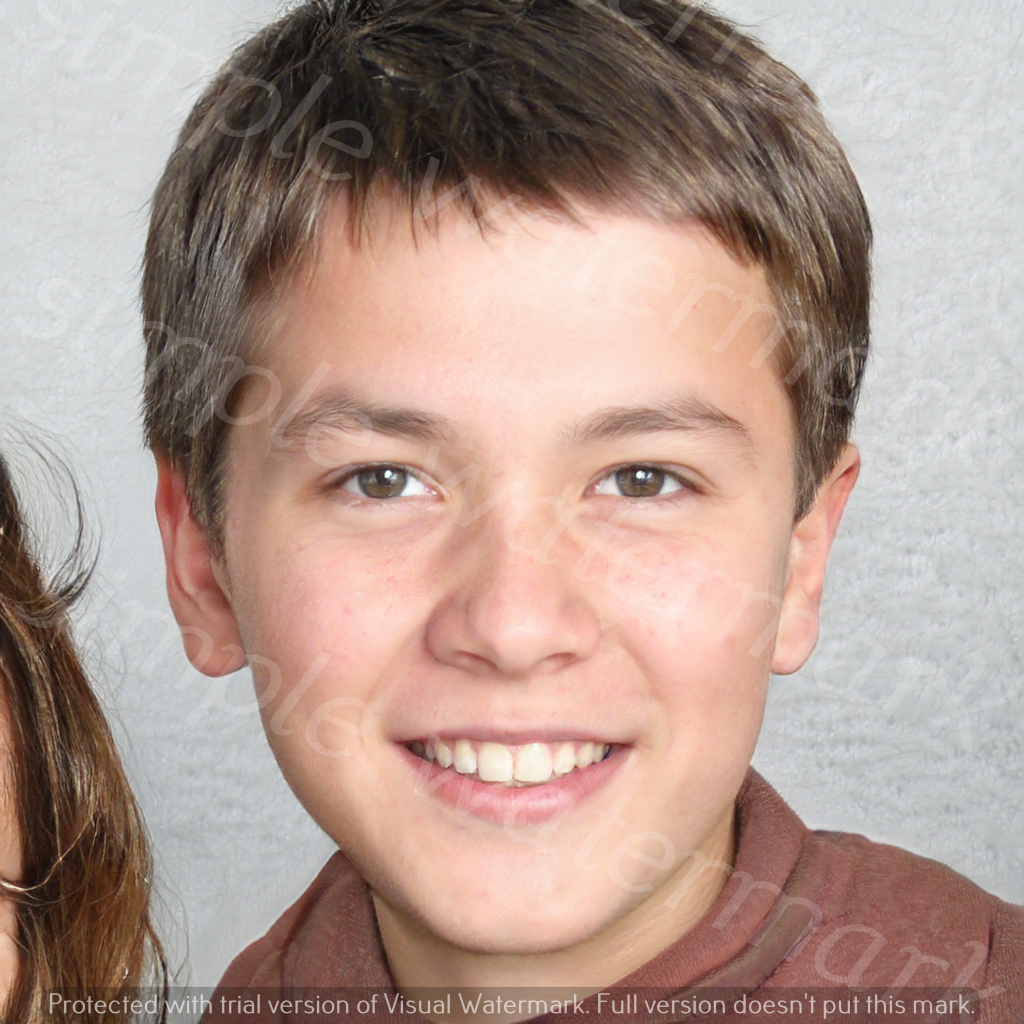
Label: Watermark